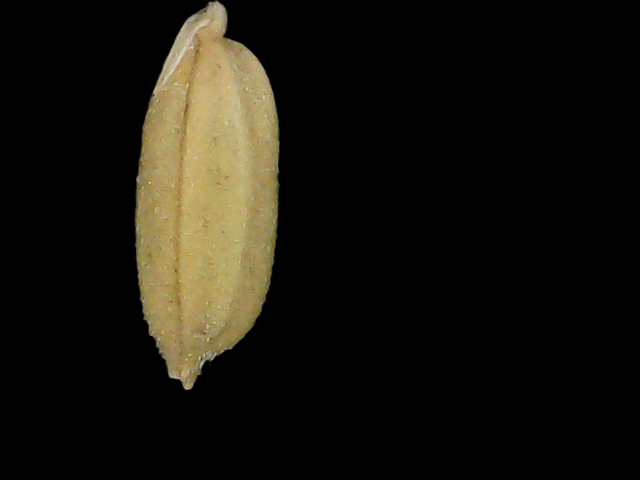
Rice variety: Bd52